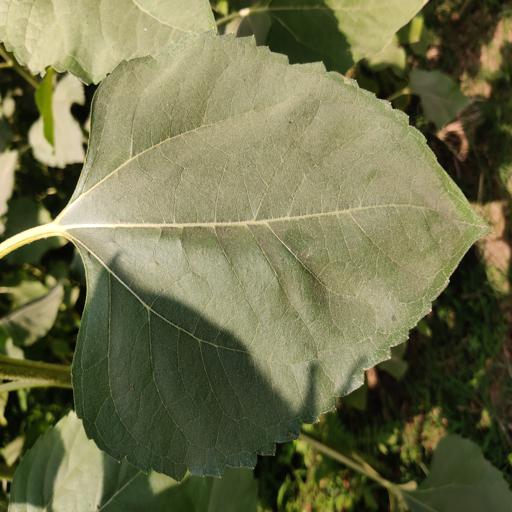
Label: Fresh_leaf